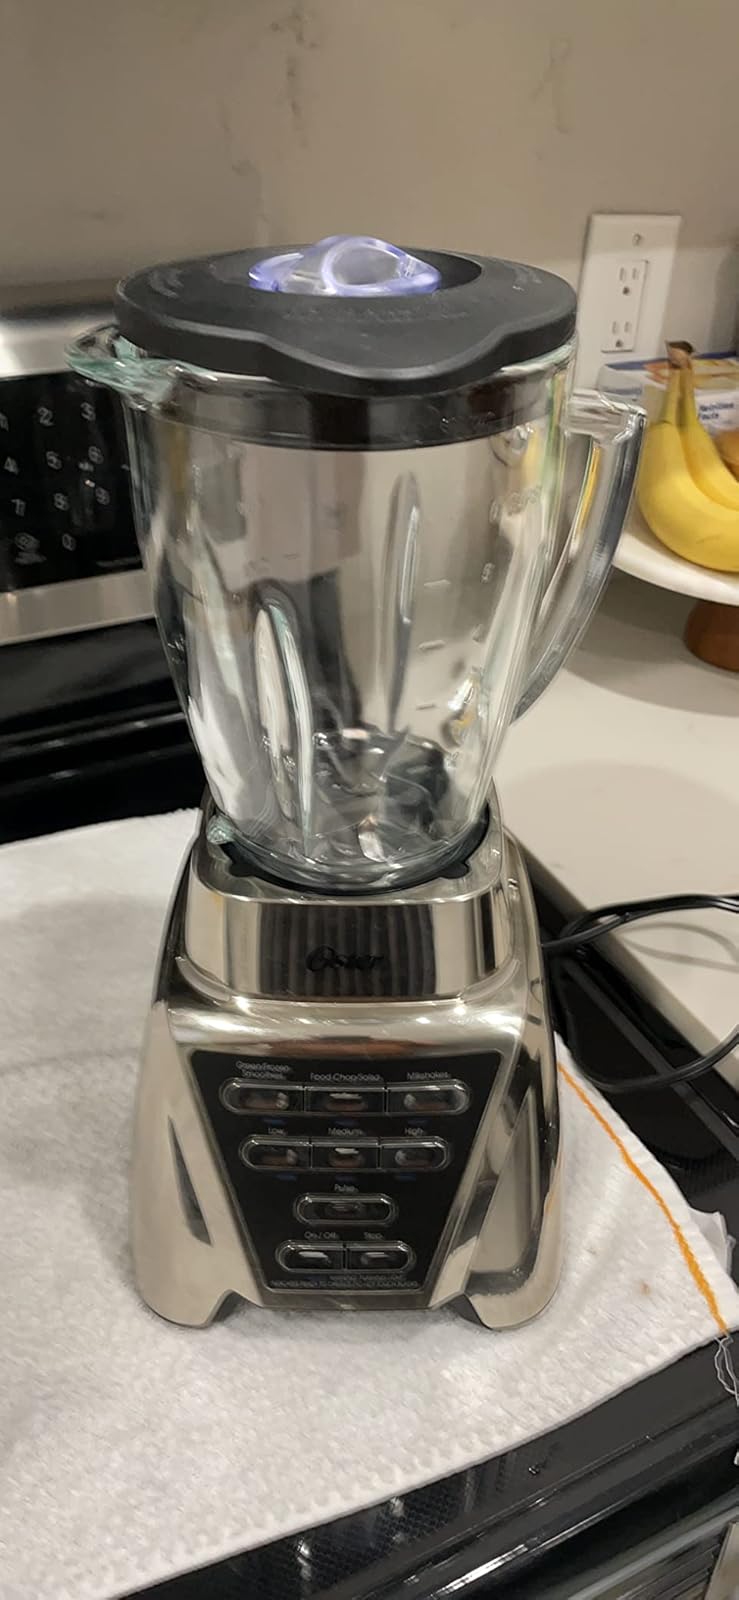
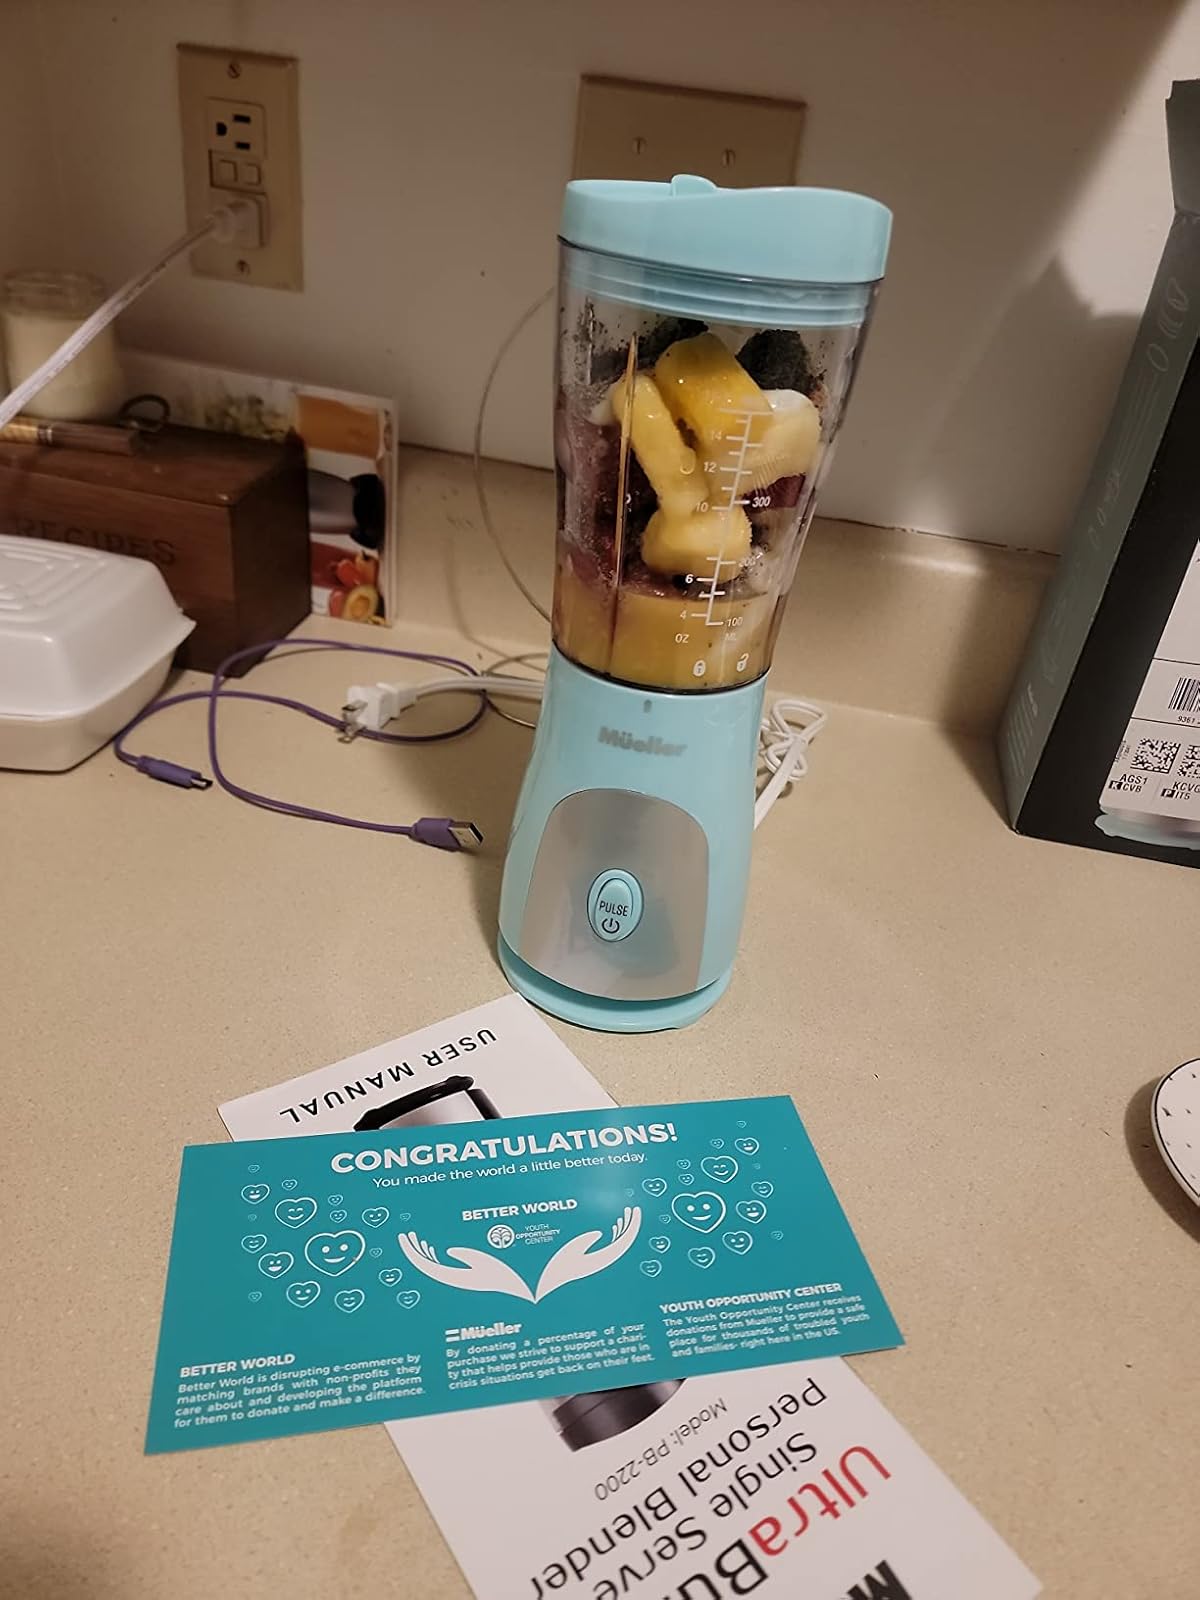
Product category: items_blender
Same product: no